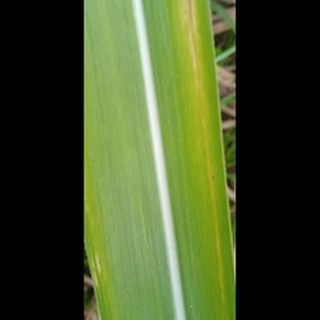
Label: sugarcane_yellow_leaf_disease